LNER Class Y11

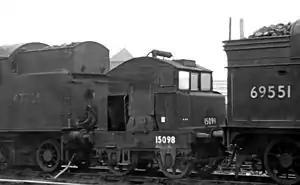
15098 at Stratford locomotive depot 1956

LNER Class Y11 was a class of three petrol powered 0-4-0 locomotives built by Motor Rail & Tram Car Company Limited under their "Simplex" brand and introduced in the years 1919–1925. Two were inherited by the London and North Eastern Railway (LNER) at its formation in January 1923, and a third was purchased later. Their British Railways numbers were 15097-15099. It was known as LNER Z6 before 1943.